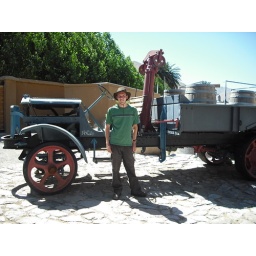
Nick in front of a truck at Pisco Mistral plant